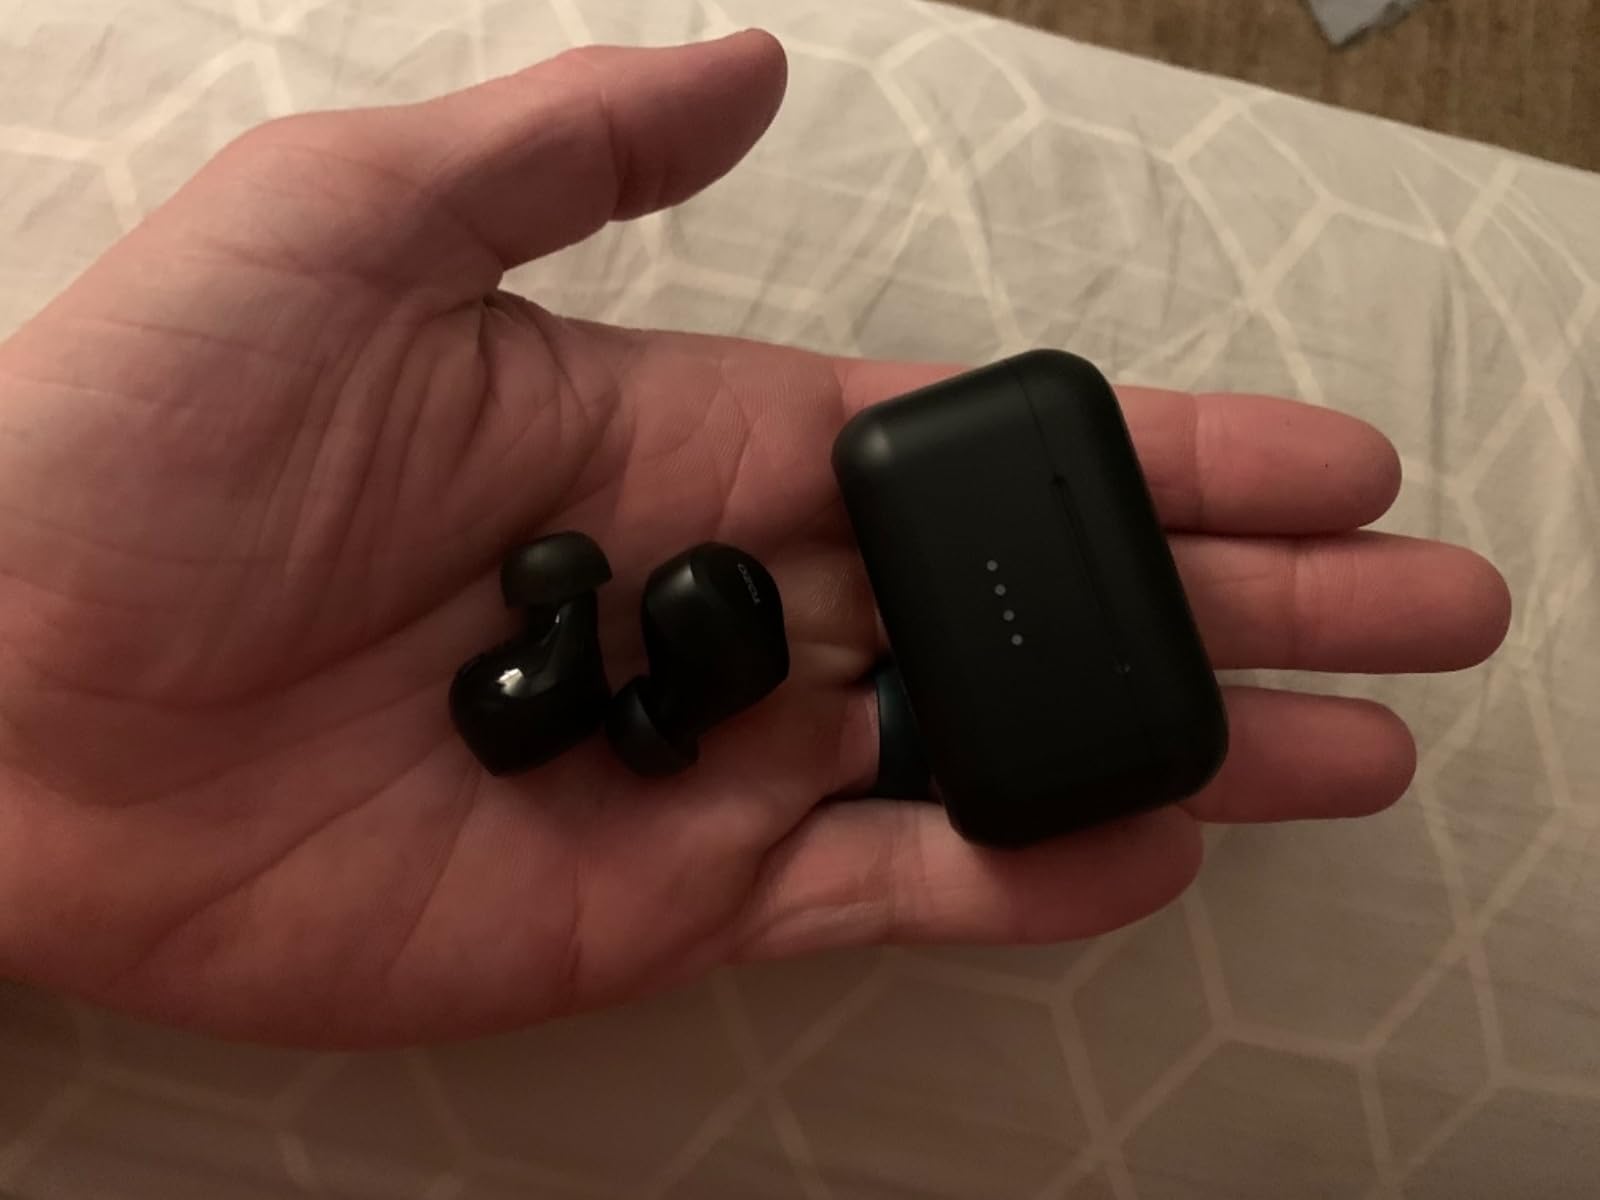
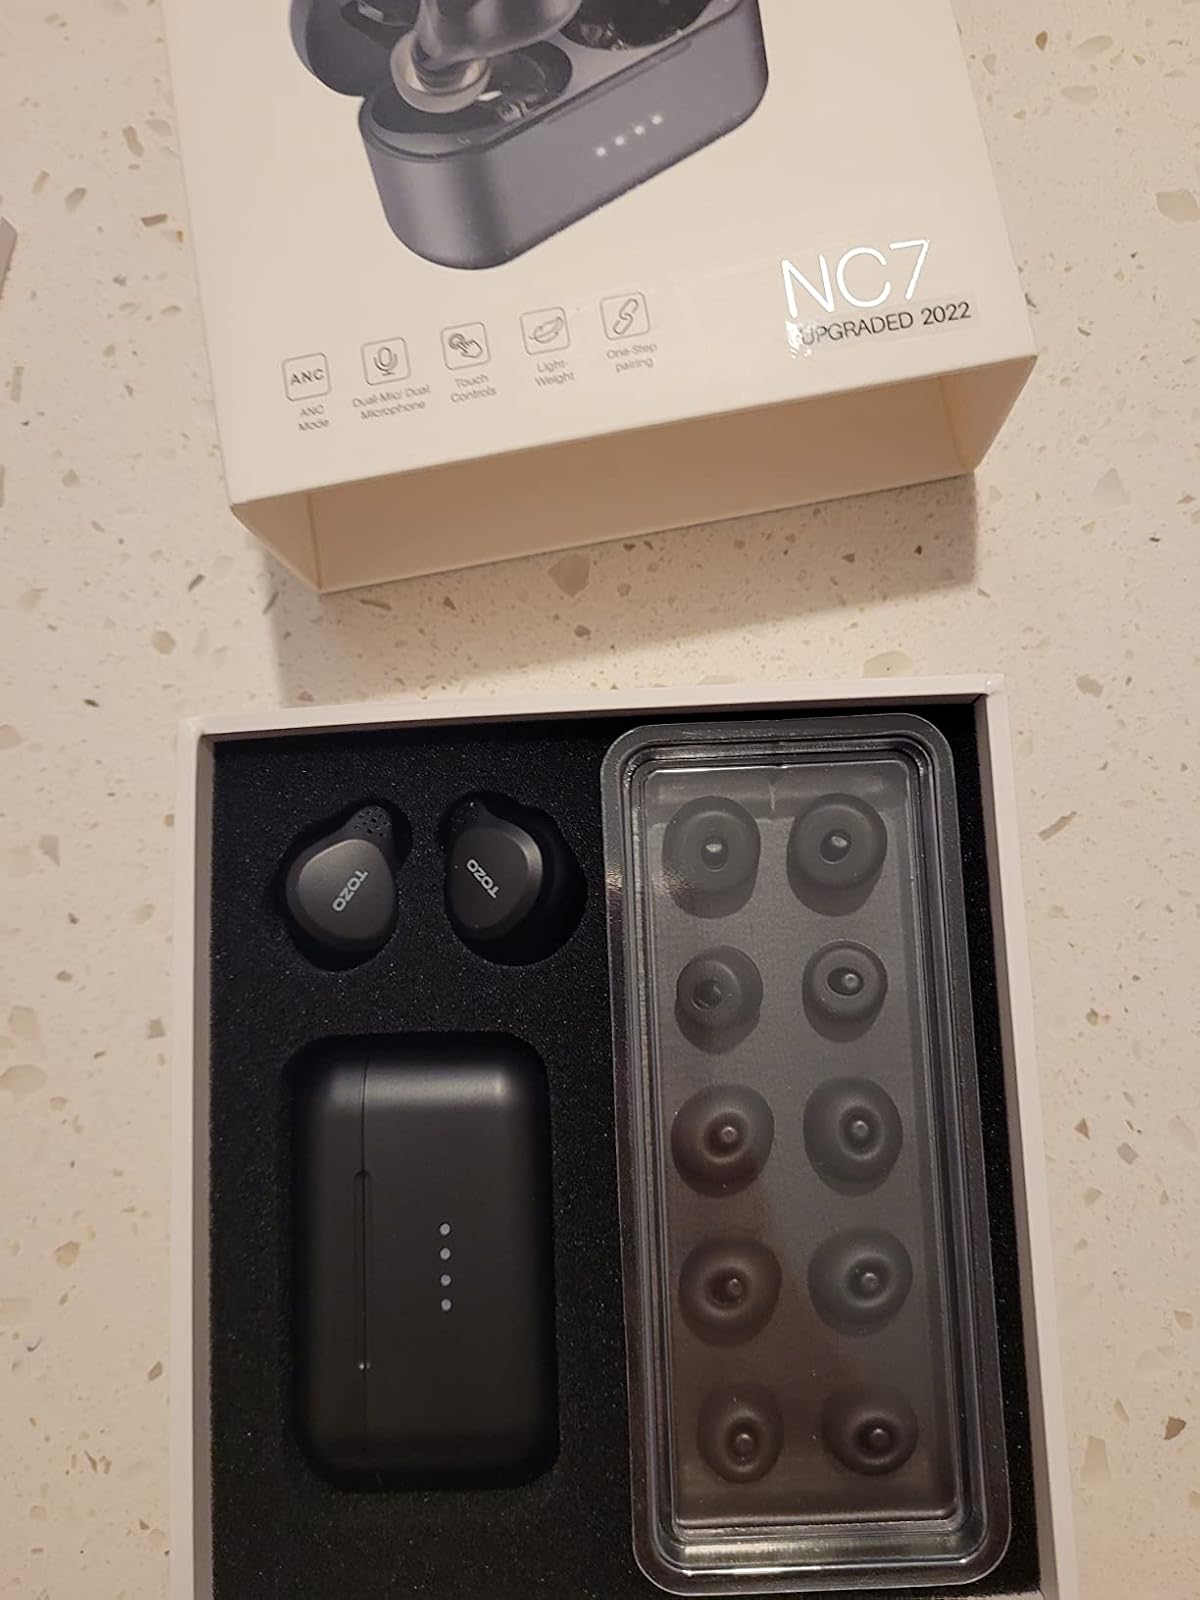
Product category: earbuds
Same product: yes